BMW in motorsport

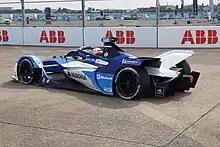
BMW iFE.21 race car driving by Maximilian Günther

Since the pre-war BMW 328 model, BMW had a reputation for sporty production cars. The expensive V8-powered BMW 503 and BMW 507 of the 1950s could not add much to this reputation, unlike the small motorcycle-engine powered BMW 700 which e.g. was driven by Hans Stuck to German championships in hillclimbing.